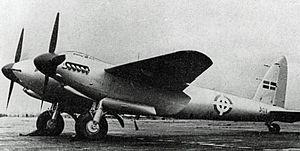
La Force aérienne dominicaine est la composante aérienne des Fuerzas Armadas de la República Dominicana, les forces armées de la République dominicaine. Elle a été fondée en 1948.